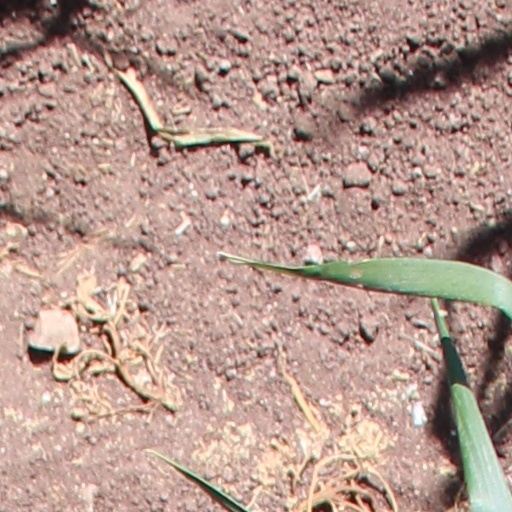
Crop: wheat